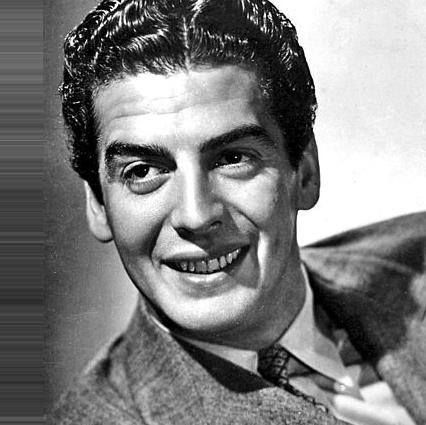
Age: 26